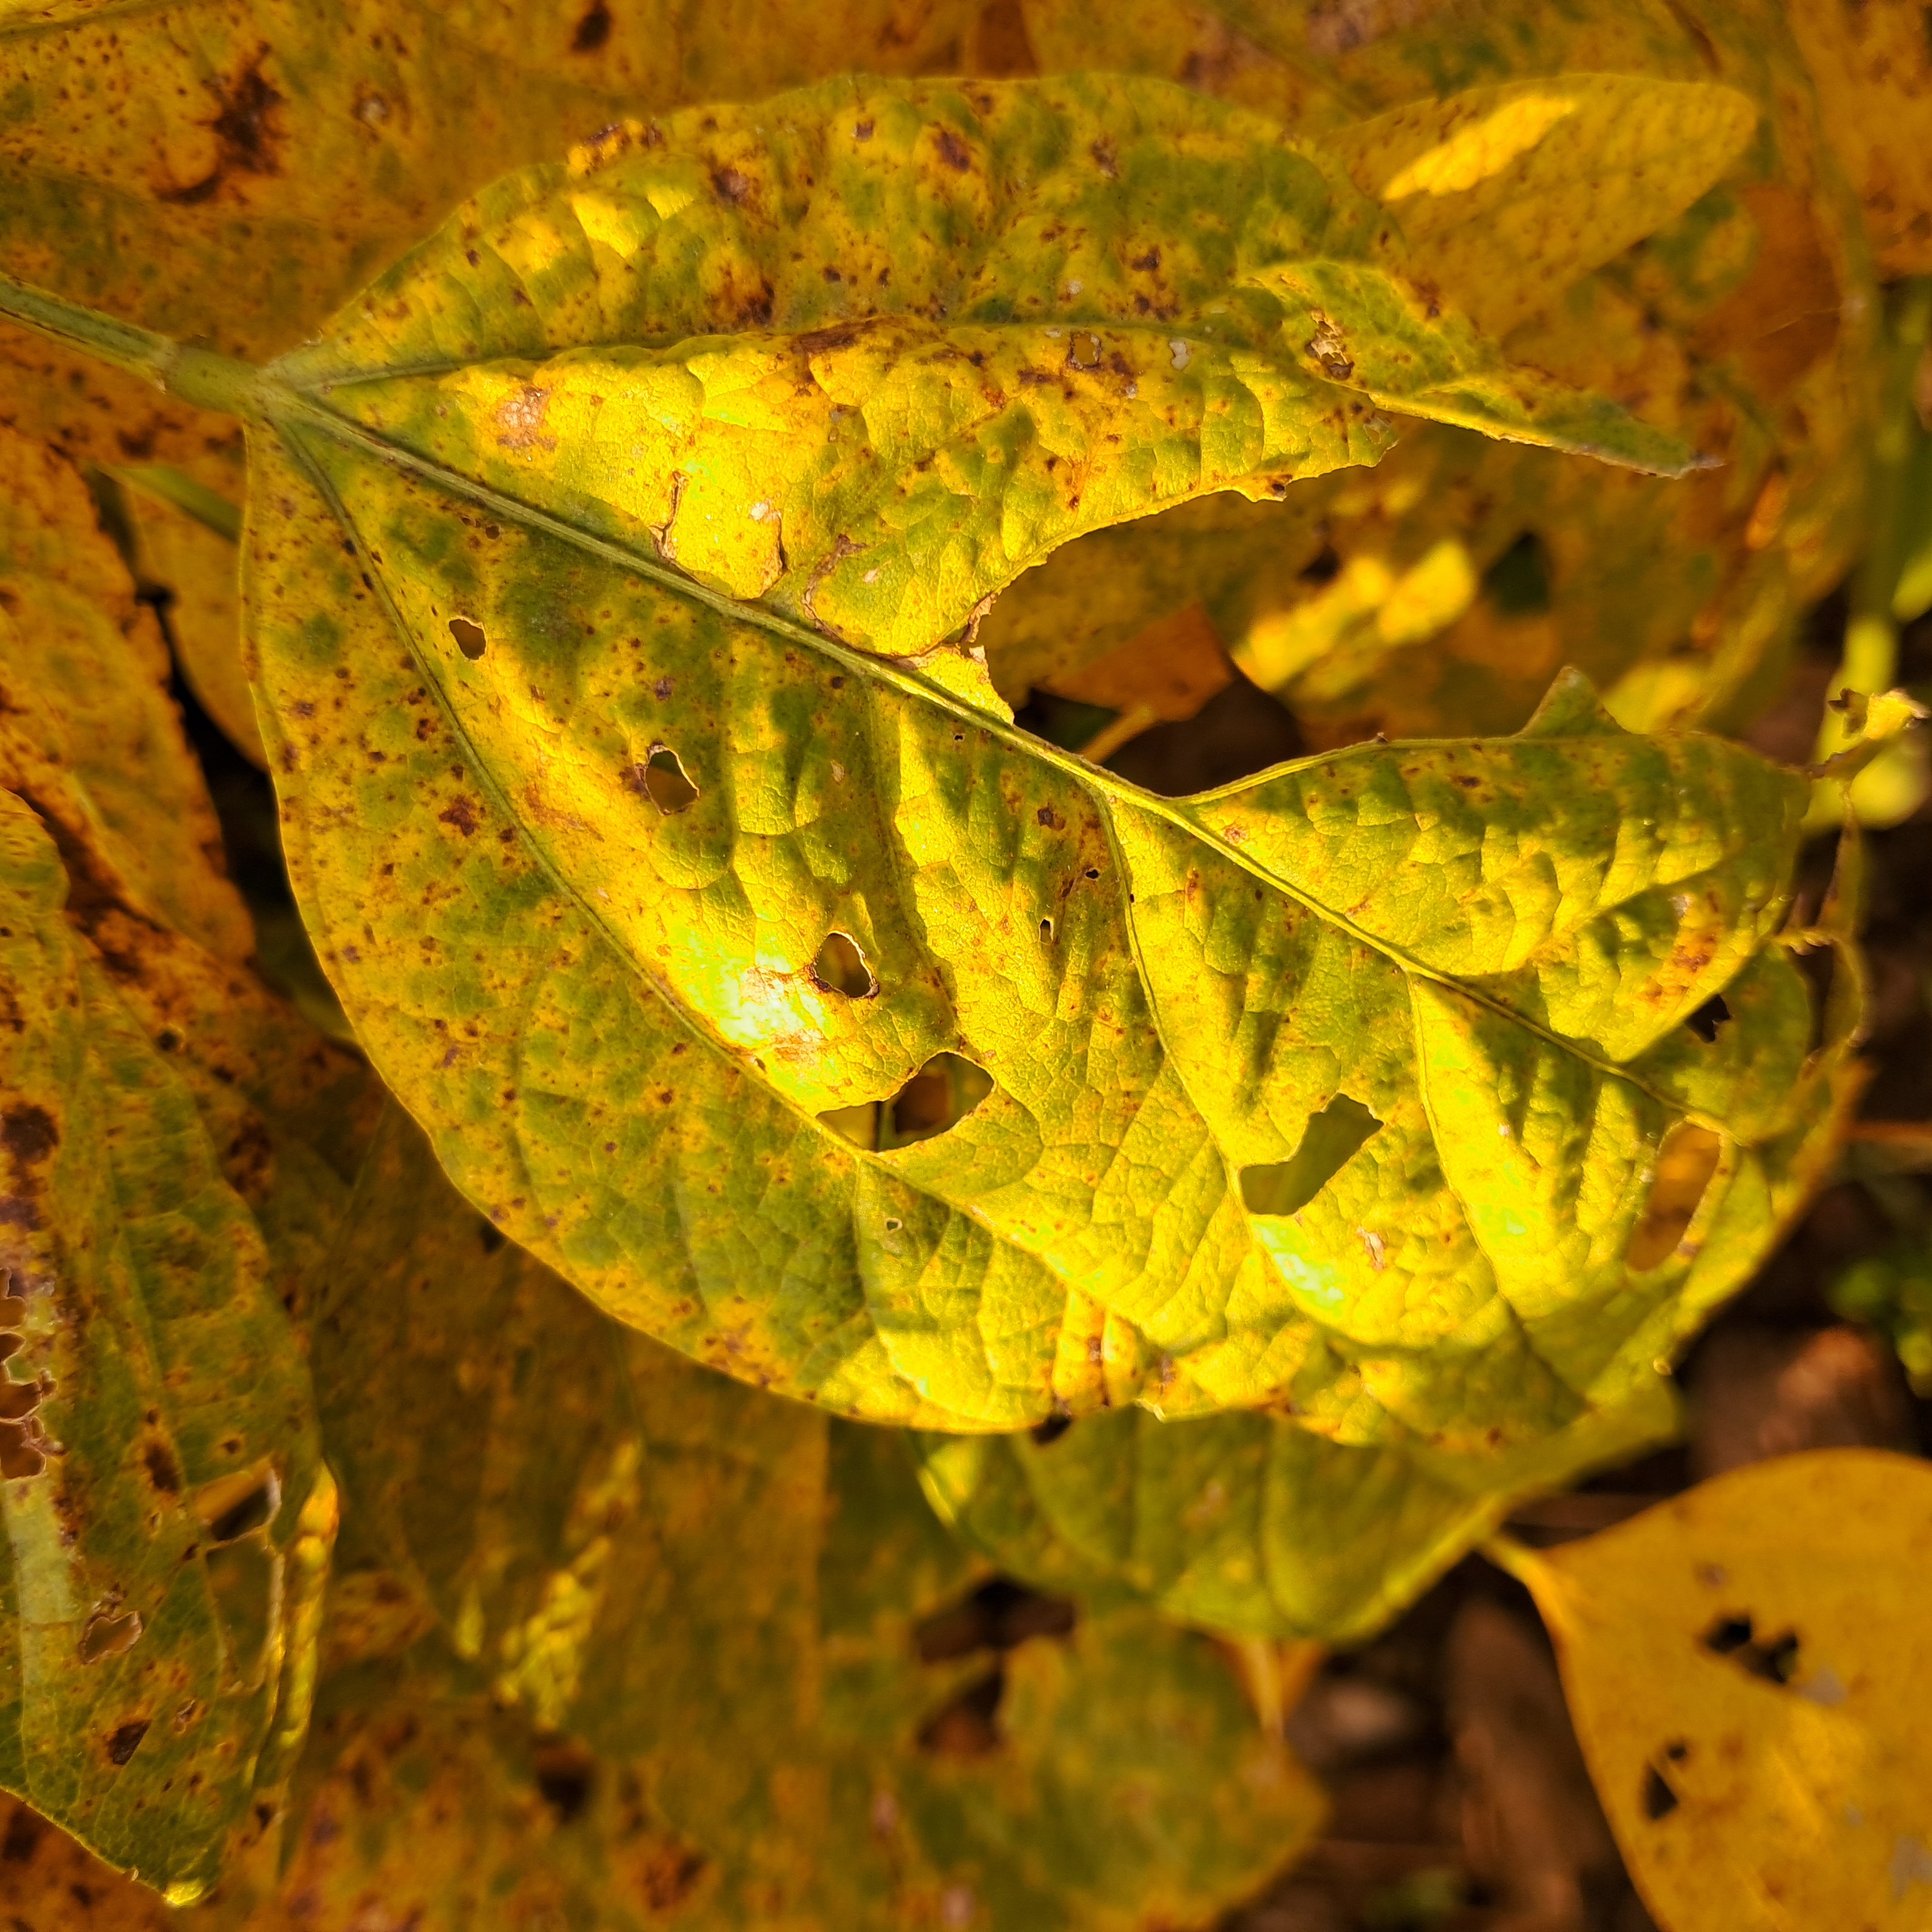
Label: Caterpillar_Semilooper_Pest